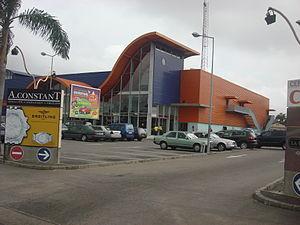
Le centre commercial Cap Sud, adjacent au boulevard Valéry Giscard d'Estaing, dans la commune de Marcory à Abidjan.
Prosuma est une société anonyme ivoirienne créée en 1966. Il fait figure de leader sur le marché ivoirien de la grande distribution, et compte en Côte d'Ivoire plusieurs enseignes, avec principalement des magasins de proximité situés dans la ville d'Abidjan et à l'intérieur de ce pays. Le siège social est situé dans la commune du Plateau, à Abidjan en Côte d'Ivoire.